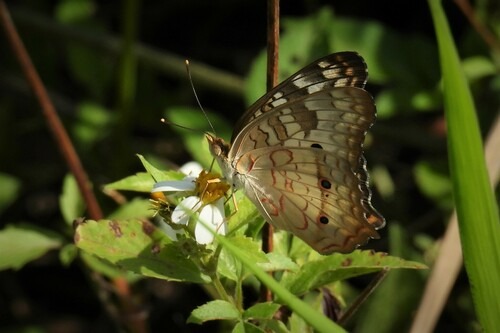
Scientific name: Anartia jatrophae
Common name: White peacock
Family: Nymphalidae
Order: Lepidoptera
Pollinator type: Primary pollinator
Habitat: Gardens, parks, and open areas
Geographic range: Southern United States to Argentina
Conservation status: Least Concern